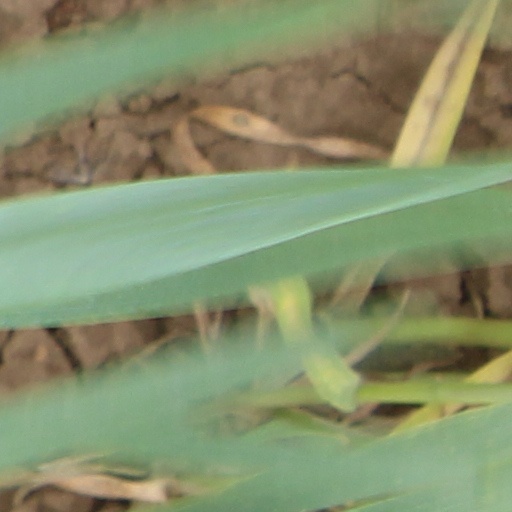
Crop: wheat